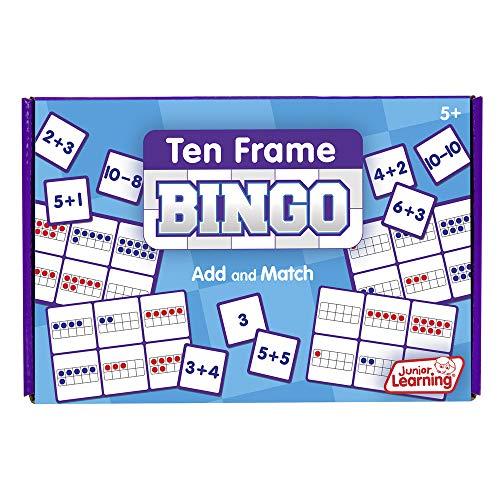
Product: Junior Learning Ten Frame Bingo Educational Action Games
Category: Toys & Games | Learning & Education | Counting & Math Toys
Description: Matching game for teaching counting, numbers, and simple sums.
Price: $6.27
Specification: ProductDimensions:0.9x8.8x5.8inches|ItemWeight:0.8ounces|ShippingWeight:11.8ounces(Viewshippingratesandpolicies)|DomesticShipping:ItemcanbeshippedwithinU.S.|InternationalShipping:ThisitemcanbeshippedtoselectcountriesoutsideoftheU.S.LearnMore|ASIN:B077BY4K9Z|Itemmodelnumber:JL547|Manufacturerrecommendedage:5-10years